Maddalen Iriarte

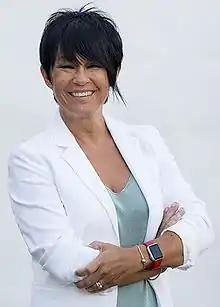
Maddalen Iriarte, 2016

Born in San Sebastián in 1963, Iriarte began a career in journalism at the local radio station Loiola Herri Irratia at the age of eighteen, while she was a Law student at the University of the Basque Country.